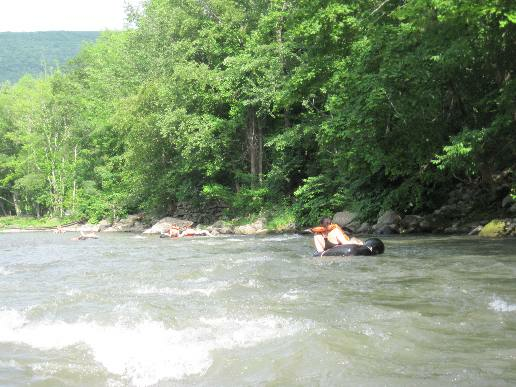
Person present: Yes